Junshan Island

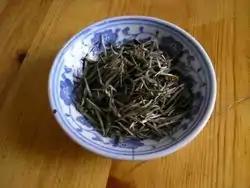
Junshan Silver Needle Tea.

Junshan Island produces a lot of local specialities among which the most famous is Junshan Silver Needle Tea also known as "Gold Inlaid Jade". The tea was listed as a tribute to the imperial family in the Tang dynasty (618–907). The golden tea leaves narrow and thin as needles, are wrapped by a layer of white filaments. When the tea is being brewed, tea leaves first float up to the top and then sink to the bottom in a vertical position as if they were swords standing upward creating a peculiar phenomenon in the tea cup.